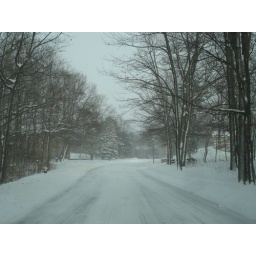
a big truck w/ an unweighted bed and 2wd (rear) = a challenge to drive in snow